Khadga Shumsher Jung Bahadur Rana

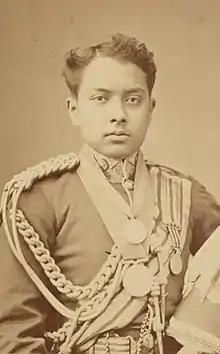
Khadga Shumsher in 1883

"Commanding-General His Highness Raja" Khadga Shamsher Jang Bahadur Rana or Khadga Shamsher Jang Bahadur Kunwar Rana previously known as Khadga Shamsher Kunwar Rana was Nepalese politician, military general, governor and courtier in the Kingdom of Nepal. He was born in the Rana dynasty as third son of Commander-In-Chief of the Nepalese Army Dhir Shamsher Kunwar Rana. He was influential in the family coup of 1885 that led to the political rise of his Shamsher faction through the murders of then ruling Prime Minister of Nepal and his uncle "Maharaja" Ranodip Singh Kunwar, Ranodip's favourite nephew and would-be-successor Jagat Jang Rana and his other politically rival non-Shamsher cousins. In the aftermath of the coup, he secured the position of the Commander-In-Chief of the Nepalese Army and was second-in-line to Prime Minister Maharaja Bir Shamsher Jang Bahadur Rana before he was removed out of the roll of the succession of Ranas in 1887. Afterwards, he served as Governor of Palpa and constructed the renowned Rani Mahal. In December 1896, he together with German archaeologist Dr. Alois Anton Führer discovered the Lumbini pillar inscription of Ashoka that proved Gautam Buddha's birthplace as Lumbini.